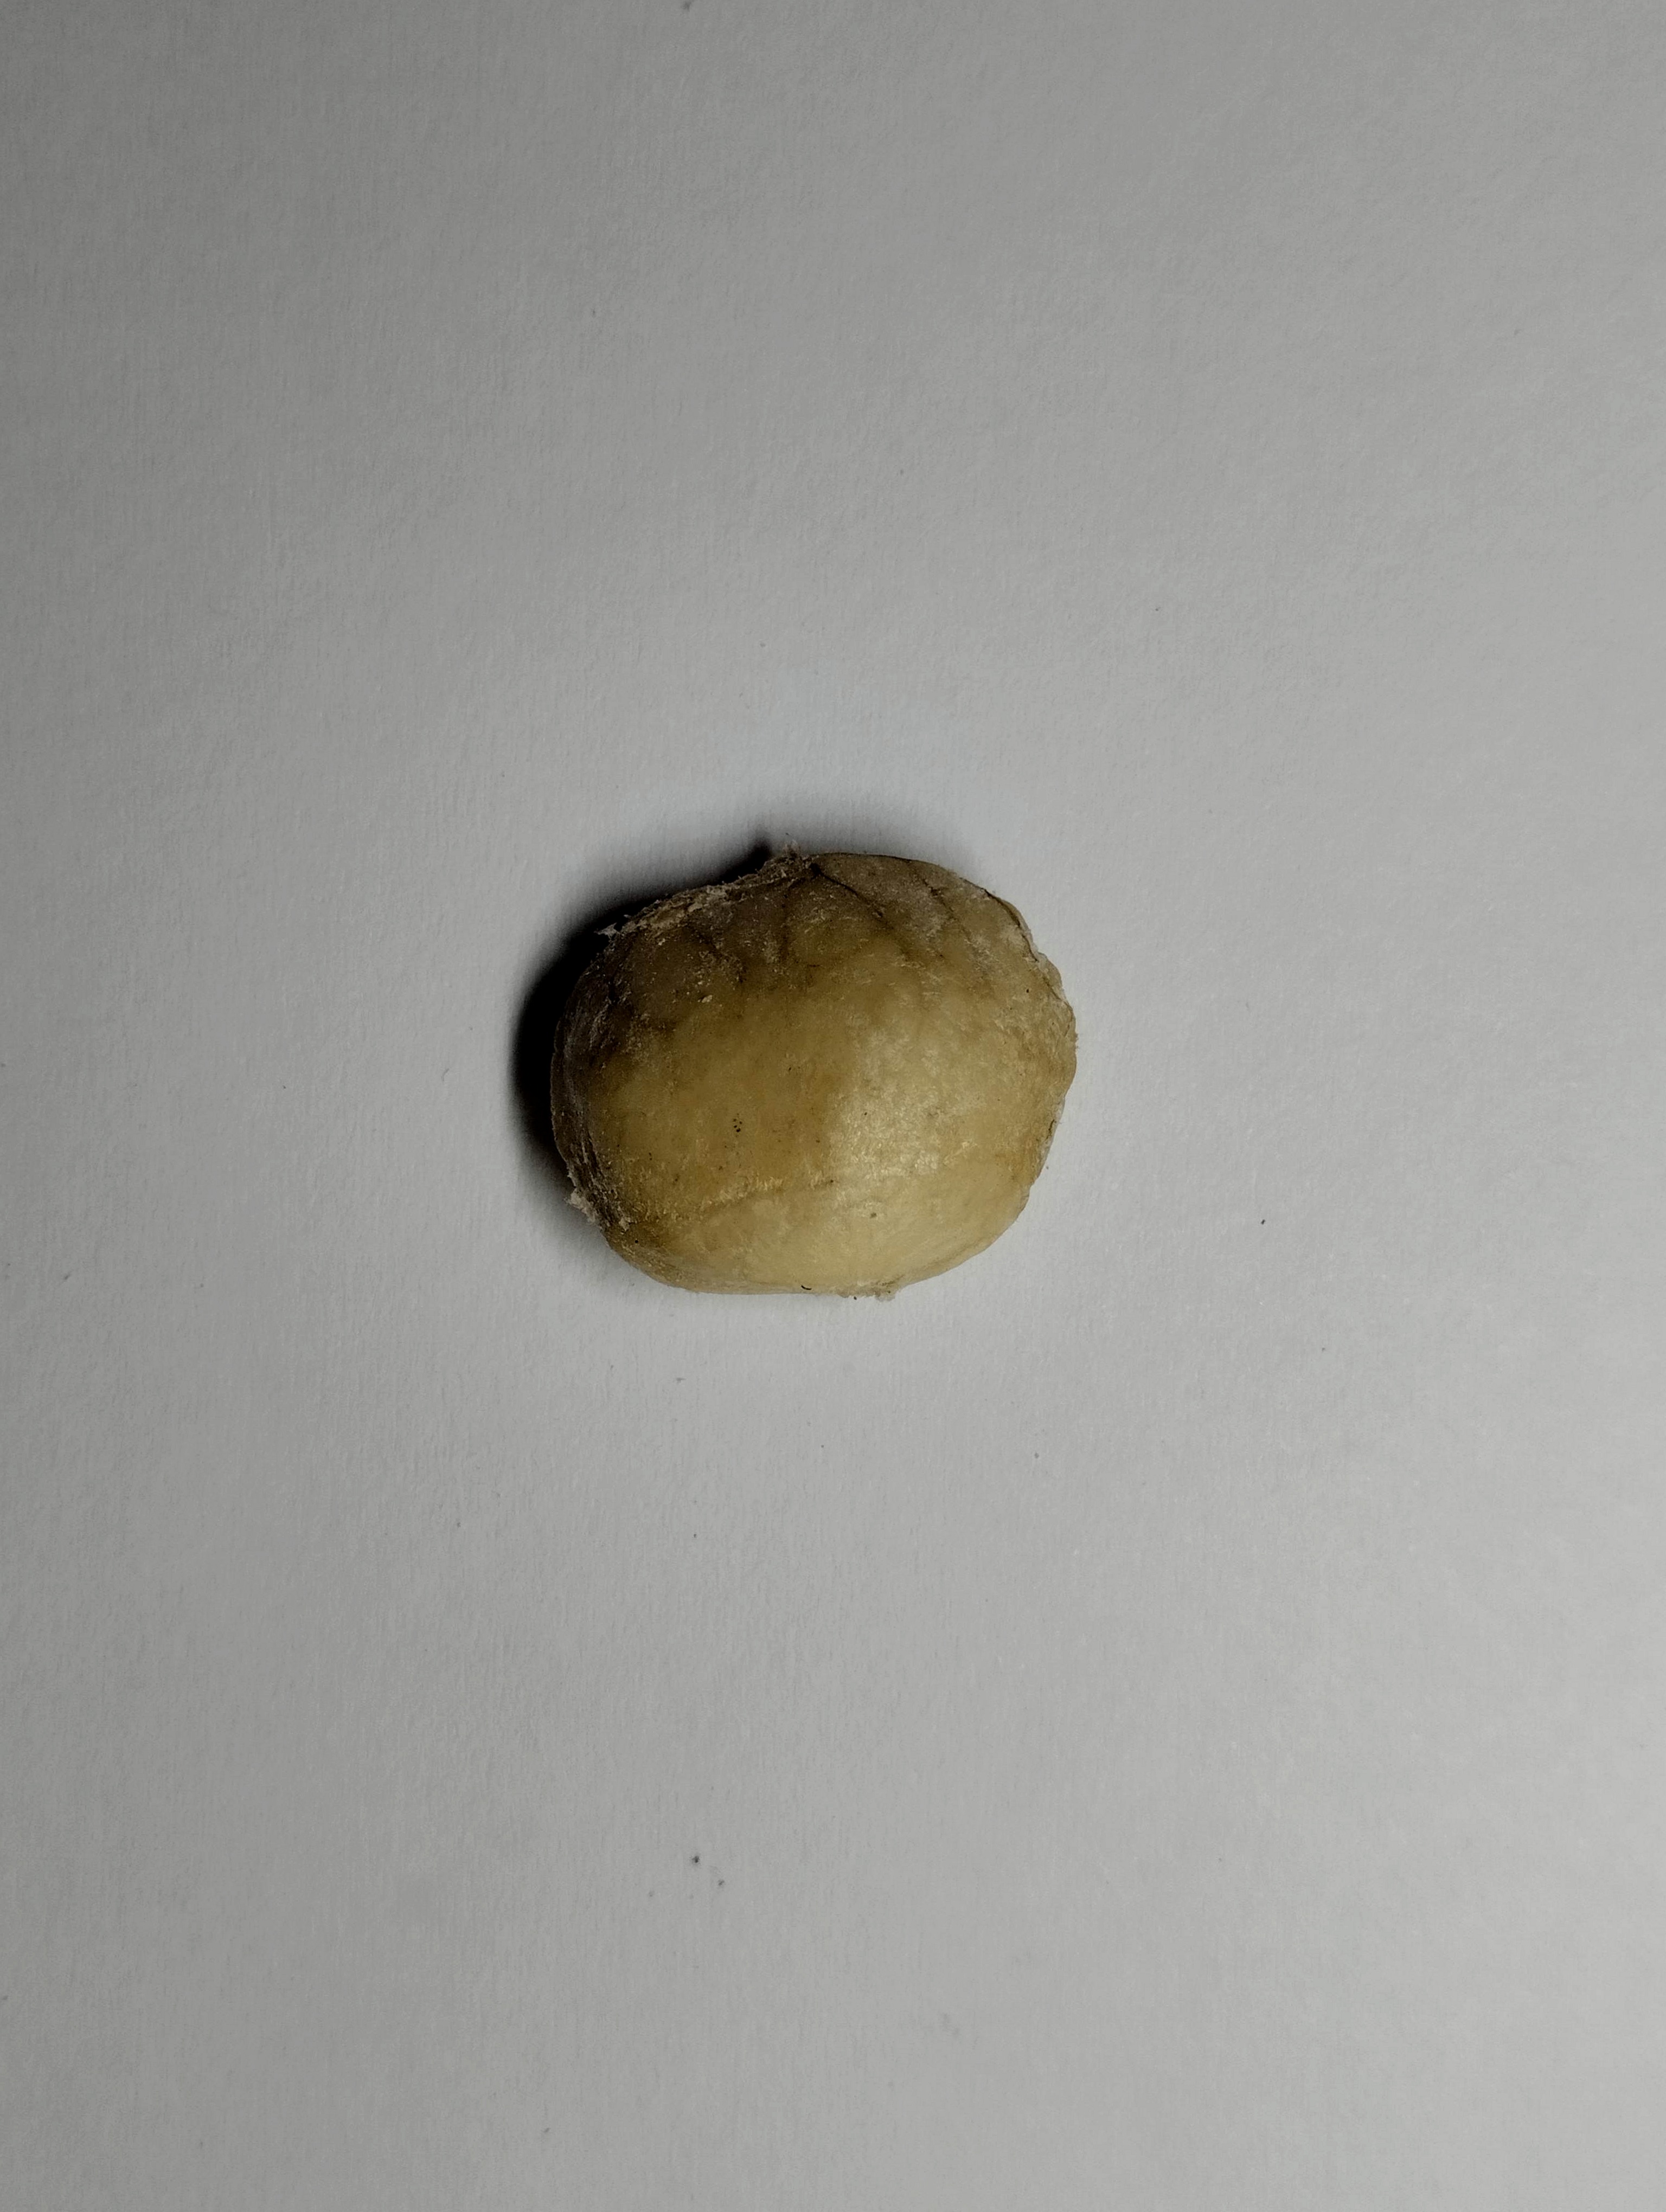
Label: bagus (good seed)